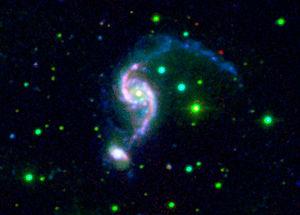
NGC 2535 est une galaxie spirale située dans la constellation du Cancer à environ 187 millions d'années-lumière de la Voie lactée. Elle a été découverte par l'astronome germano-britannique Édouard Stephan en 1877.
NGC 2536 est une galaxie spirale barrée située dans la constellation du Cancer à environ 188 millions d'années-lumière de la Voie lactée. Elle a été découverte par l'astronome français Édouard Stephan en 1877.